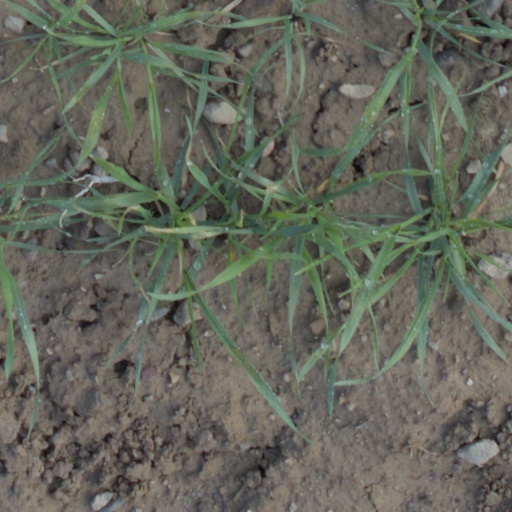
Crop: wheat